Romeyn Beck Hough

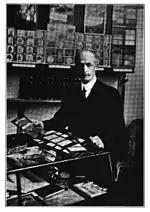
c. 1916 photograph of Romeyn Beck Hough displaying sections from "American Woods". Behind are magic lantern slides.

Romeyn Beck Hough (1857–1924) was an American physician and botanist best known for creating "The American Woods", a 14-volume collection of wood samples from across North America.